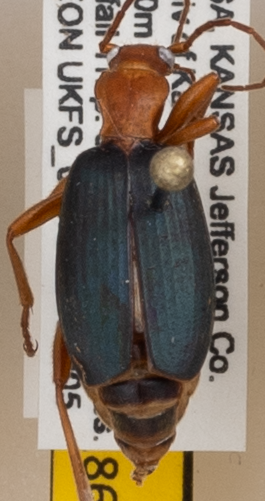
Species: Brachinus alternans
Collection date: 2020-08-05
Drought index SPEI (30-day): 1.038
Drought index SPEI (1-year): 1.348
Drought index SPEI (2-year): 2.09